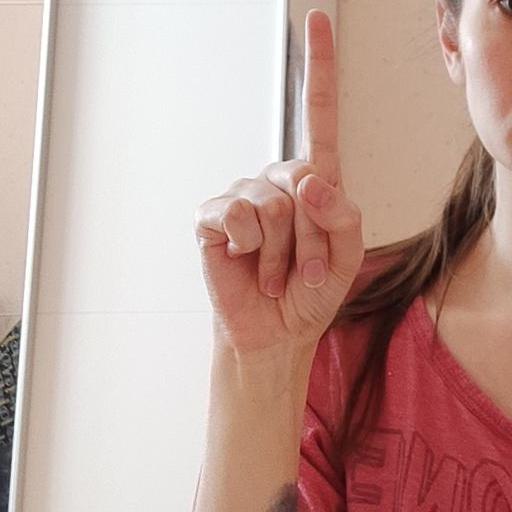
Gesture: one